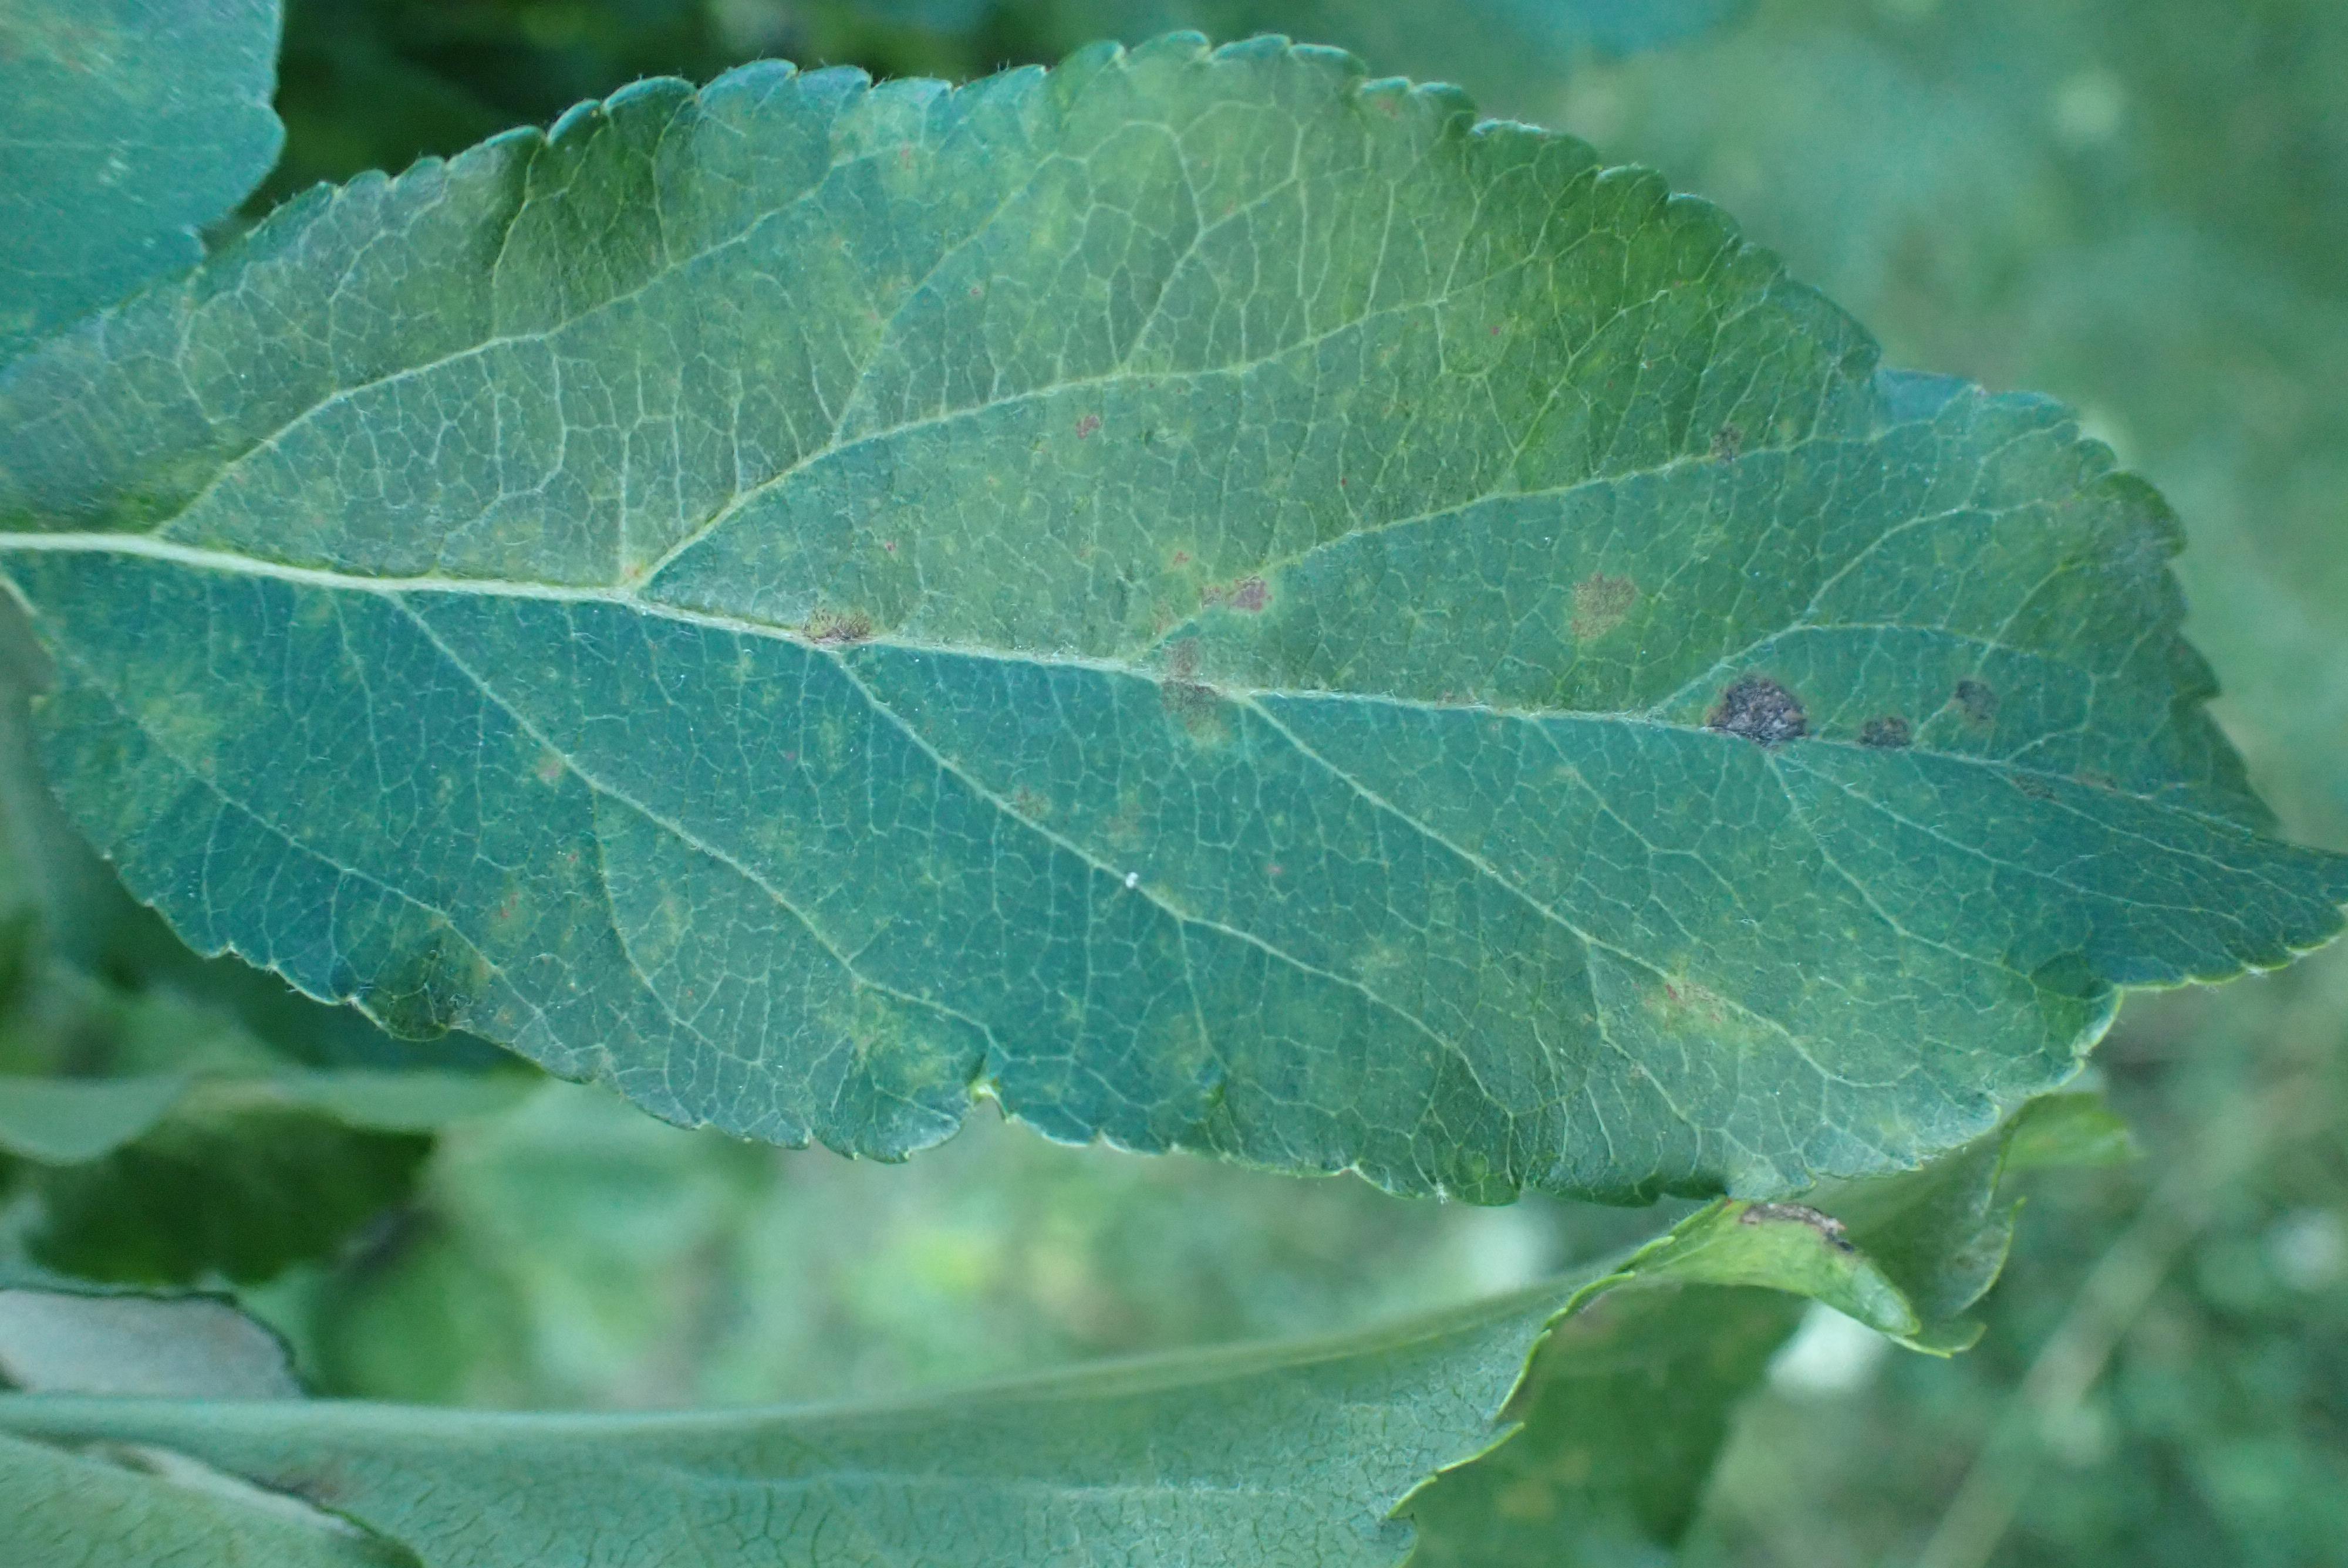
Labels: scab